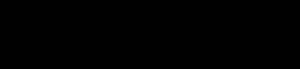
Koblingsreaktion
En berømt koblingsreaktion kaldet Ullmannreaktion.
I organisk kemi er en koblingsreaktion et begreb der dækker en lang række kemiske reaktioner hvor to hydrocarboner bliver koblet ved hjælp af en metalkatalysator. I en vigtig reaktionstype reagerer en organometallisk forbindelse af typen RM med et organohalid af typen R'X under dannelse af en ny carbon-carbon-binding i produktet R-R'. Bidrag til koblingsreaktioner fra Ei-ichi Negishi og Akira Suzuki blev anerkendt i 2010 med nobelprisen i kemi, som blev delt med Richard F. Heck.